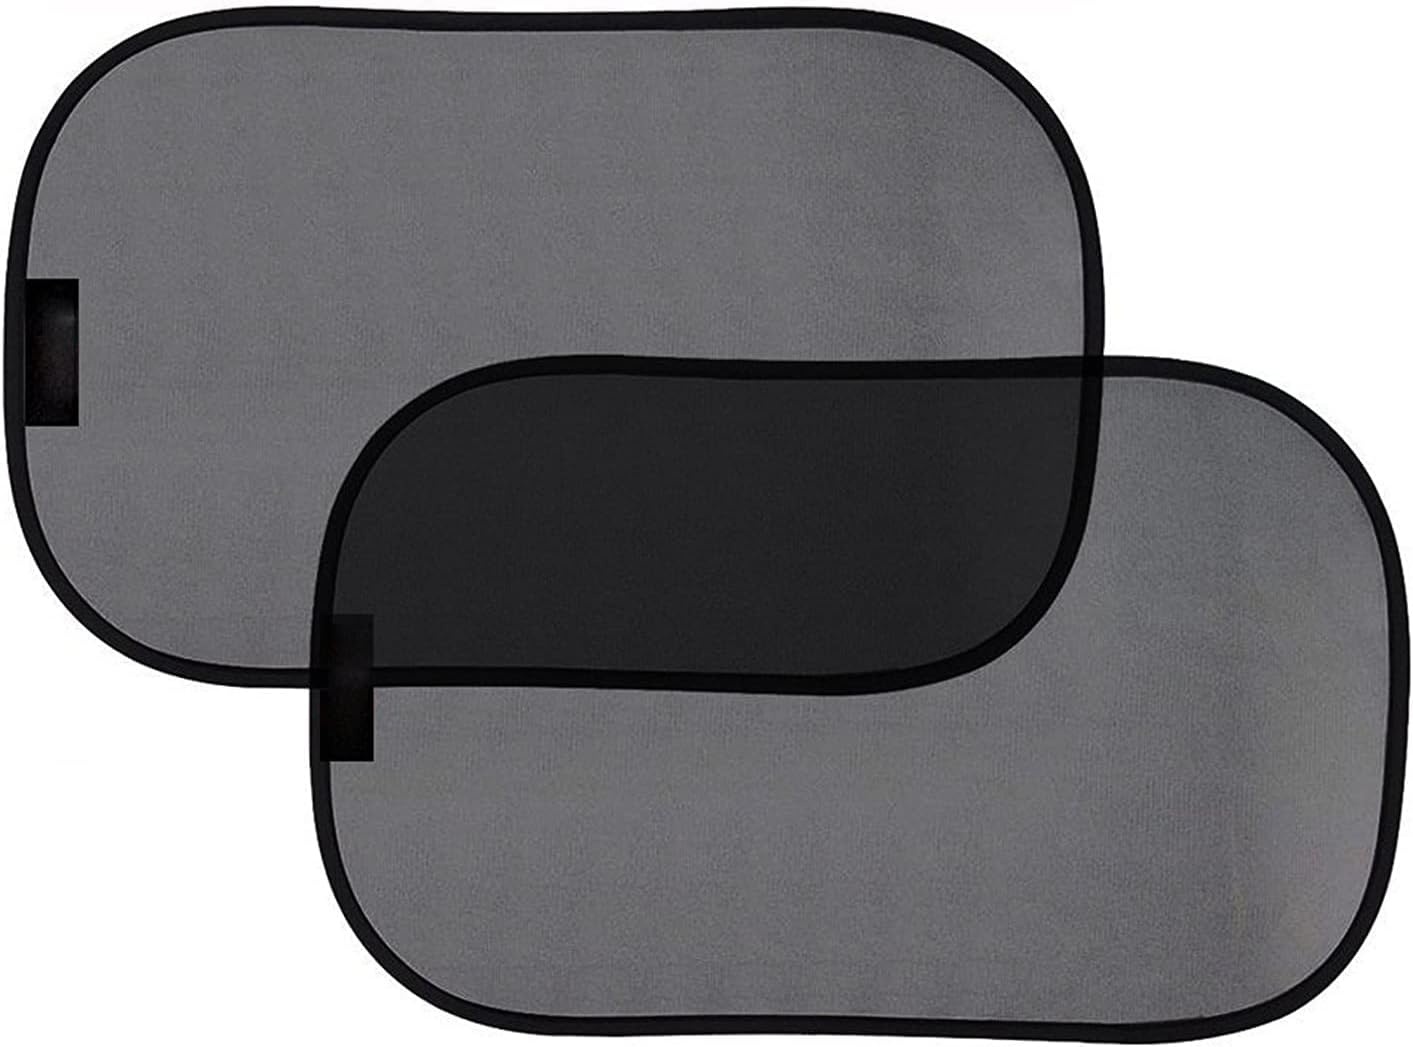
Baby & Passenger Side Window Cling Sun Shade, 4-Pack (22 X 14 Inches)
No adhesives or suction cups! Static cling shade holds to glass and stays in place! Offer sun protection and shading to your baby or other passengers seated next to side windows! Blocks over 97% of UV rays, helping to keep the interior of your car cooler Semi-transparent design can still be seen through Includes (4) Cling Sun Shades - Each measures 22 x 14 inches Product description Sun Protection Without Compromise Enjoy peaceful drives while safeguarding your loved ones with Harrier Hardware's Side Window Cling Sun Shades. Without the use of adhesives or suction cups, these shades effortlessly stick to glass surfaces, providing persistent coverage. Whether it's for your baby, a pet, or any other passenger, these sun shades deliver superior protection without sacrificing attachment stability. Blocking Harmful Rays Made Easy Harrier Hardware's blend of innovation and practicality shines with its Window Cling Sun Shade offering. They effectively block over 97% of harmful UV rays. This significant reduction helps to maintain a cooler and more comfortable interior environment in your car during sun-drenched drives. It's a good solution for summer drives, road trips, and daily commutes. Maintaining Visibility With Reliable Coverage Coming as a four-pack, the window shades include two sizes, 20 x 12 inch and 17 x 15 inch, allowing for optimal fit on your side windows. But functional doesn't mean intrusive - the semi-transparent design of Harrier Hardware's sun shades allows passengers to still view the outside world clearly. Ensuring better drives, better protection, and better experiences. -Easy to install, no adhesives or suction cups -Protects passengers from UV rays -Semi-transparent design -Keeps interior cooler -4-pack combo
Brand: Twinkle Play
Category: Vehicles & Parts > Vehicle Parts & Accessories > Motor Vehicle Parts > Motor Vehicle Interior Fittings > Sun Shades